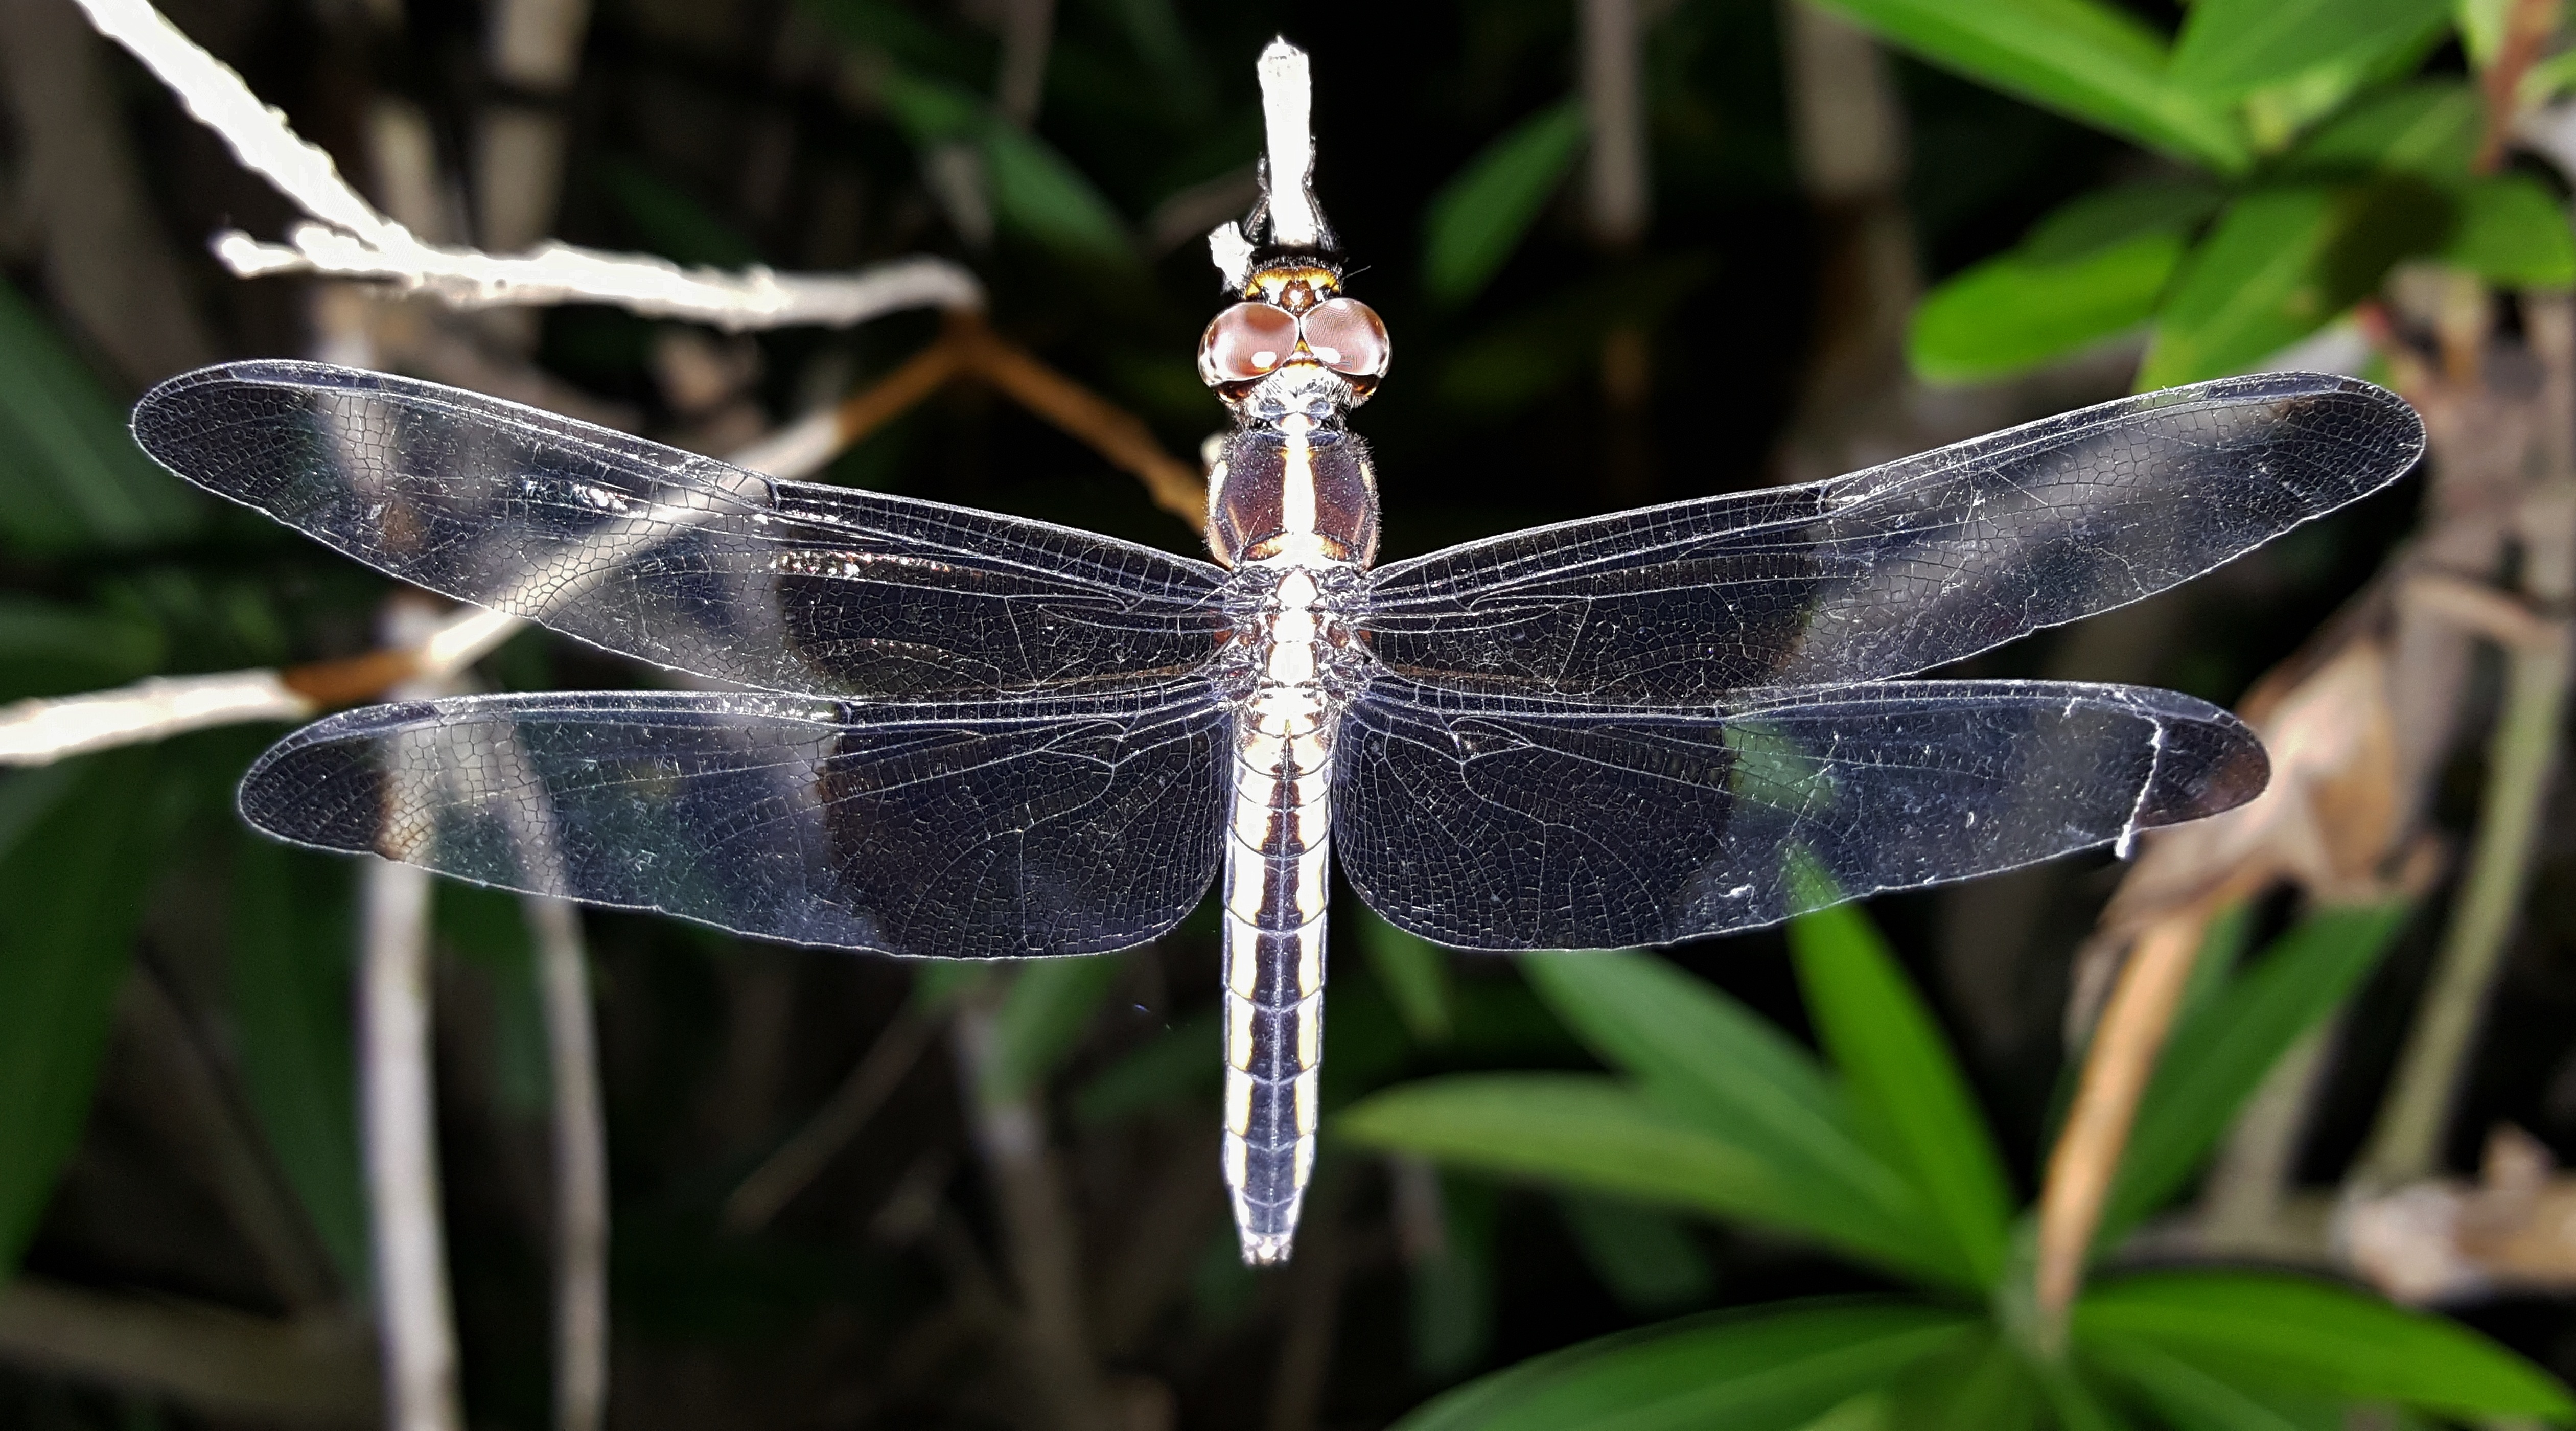
nature, wing, night, flower, wildlife, insect, biology, bug, butterfly, fauna, invertebrate, close up, entomology, wings, dragonfly, anisoptera, creature, odonata, macro photography, arthropod, winged insect, flying insect, dragonflies and damseflies, moths and butterflies